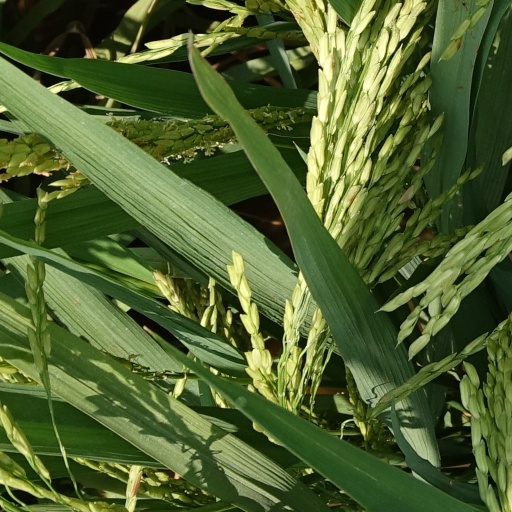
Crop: rice